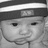
Emotion: neutral